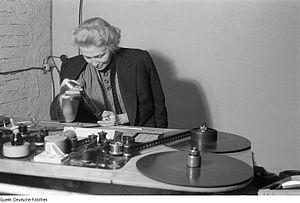
La zone d'occupation soviétique en Allemagne, était l'une des quatre zone alliées établie en Allemagne après la Seconde Guerre mondiale.